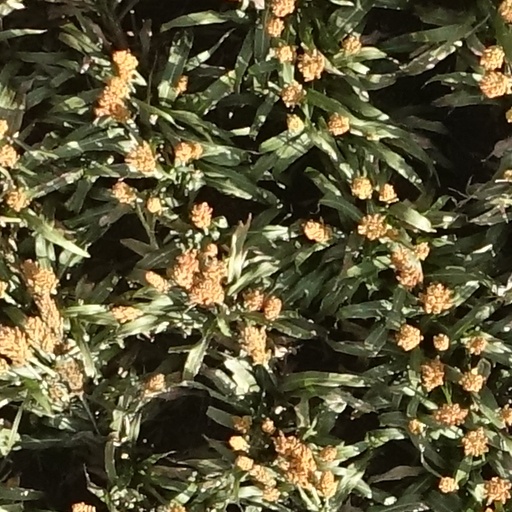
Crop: sorghum